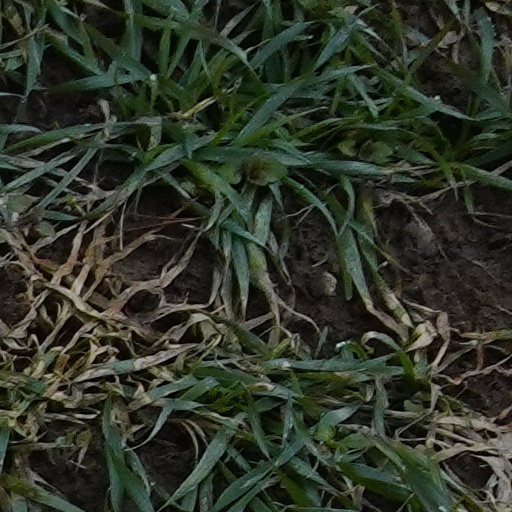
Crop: wheat